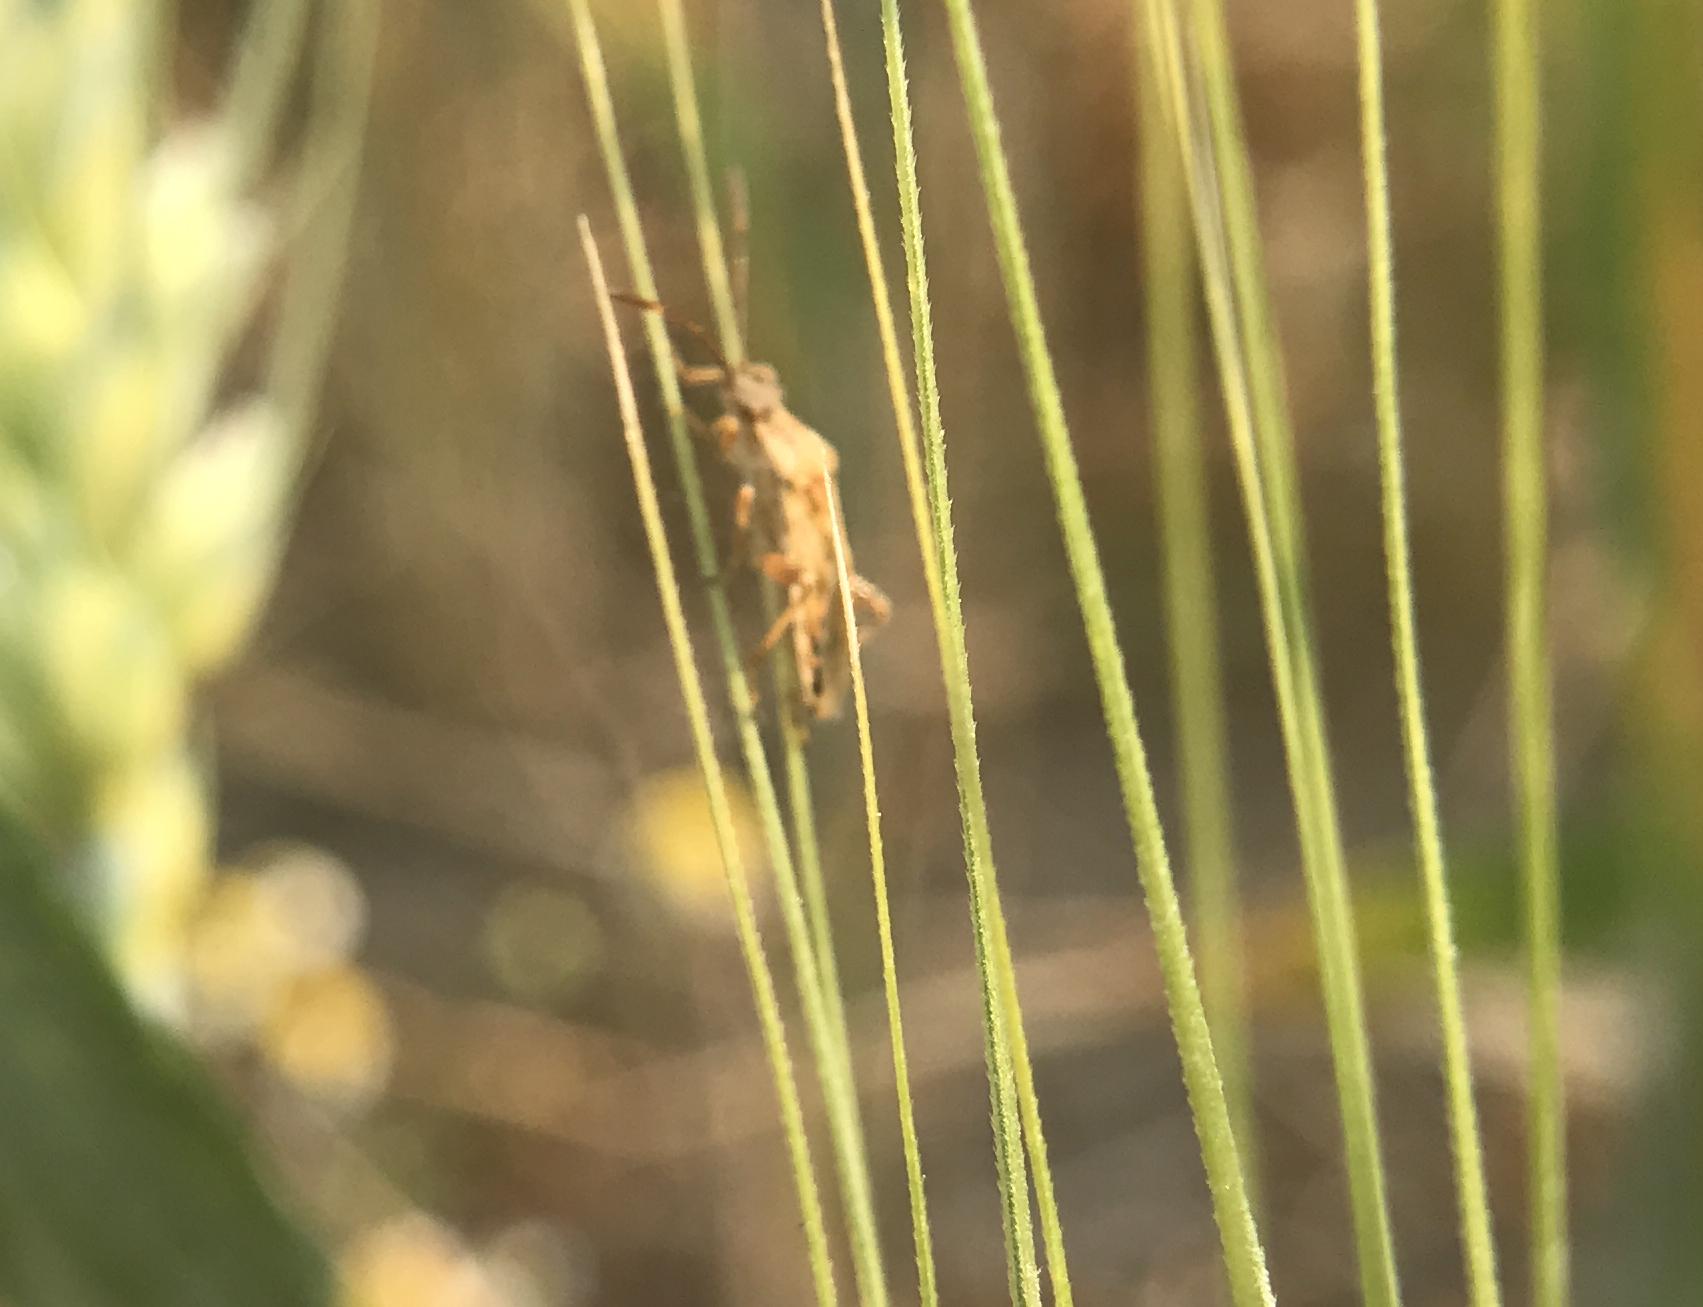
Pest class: lygus_bug